Wheat Fields

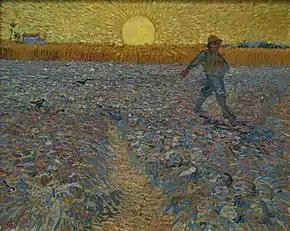
"The Sower," June 1888, Kröller-Müller Museum, Otterlo. Inspired by Jean-François Millet. Van Gogh made several paintings after Millet's 1850 painting, "The Sower".

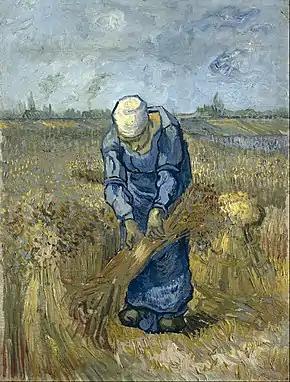
Vincent van Gogh – "Peasant woman binding sheaves (after Millet)"

The "peasant genre" that greatly influenced Van Gogh began in the 1840s with the works of Jean-François Millet, Jules Breton, and others. In 1885 Van Gogh described the painting of peasants as the most essential contribution to modern art. He described the works of Millet and Breton of religious significance, "something on high," and described them as the "voices of the wheat."